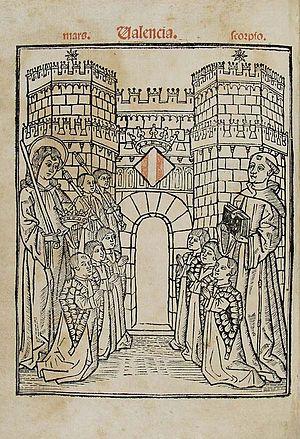
Francesc Eiximenis ou Eximenis [fɾənˈsɛsk əʃiˈmɛnis], né en 1330 ? à Gérone et mort en 1409 à Perpignan, est un moine franciscain catalan du XIVᵉ siècle. Il est connu en tant que théologien, érudit, mais aussi pour son implication dans la vie politique et sociale de son temps.
Le Gouvernement de la République est un livre contenant la pensée politique de Francesc Eiximenis, écrit en catalan à Valence en 1383.